August Gailit

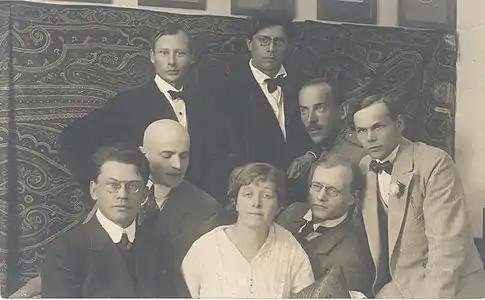
Siuru in 1917

In 1917 August Gailit, along with some other writers and poets, founded a literary group called "Siuru" with which their erotic poems caused some scandal. Members of the group included: Marie Under, Henrik Visnapuu, Johannes Semper, Peet Aren, Friedebert Tuglas and Artur Adson. The early prose of Gailit also contained erotic content and satire. Until the middle of the 1920s Gailit was strongly influenced by neo-romanticism. Oswald Spengler and Knut Hamsun also exerted great influence in his work. His famous novel "Toomas Nipernaadi" (which was made into a movie in 1983) describes the romantic and adventurous life of a vagabond. Some of his novels covered political issues such as the novel "Isade maa" (1935) which addressed the subject of the Estonian 1918–20 war of independence. Gailit's novel "Üle rahutu vee" (published in 1951 in Gothenburg, Sweden) concerns the tragic event of having to leave one's homeland.